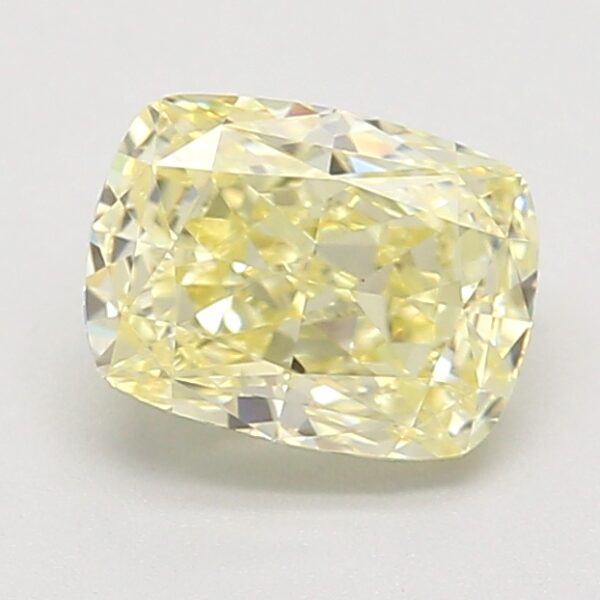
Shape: cushion
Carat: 0.83
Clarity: VS1
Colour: FANCY
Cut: EX
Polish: VG
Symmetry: VG
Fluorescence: F
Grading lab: GIA
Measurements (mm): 6.21 x 4.69 x 3.22